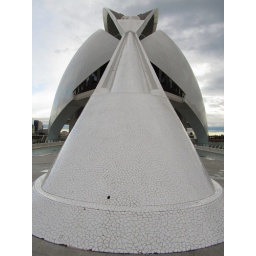
In the old river in Valencia you find this UFO like building hosting a theater.